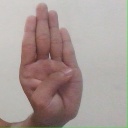
अक्षर: ब